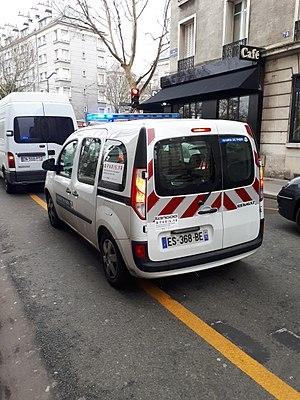
Véhicule de la Direction de la Prévention, de la Sécurité et de la Protection de la Ville de Paris sur un contrôle routier.
La Direction de la Prévention, de la Sécurité et de la Protection est un service de la Mairie de Paris destiné à la lutte contre les incivilités et la régulation des déplacements, déployé à Paris.